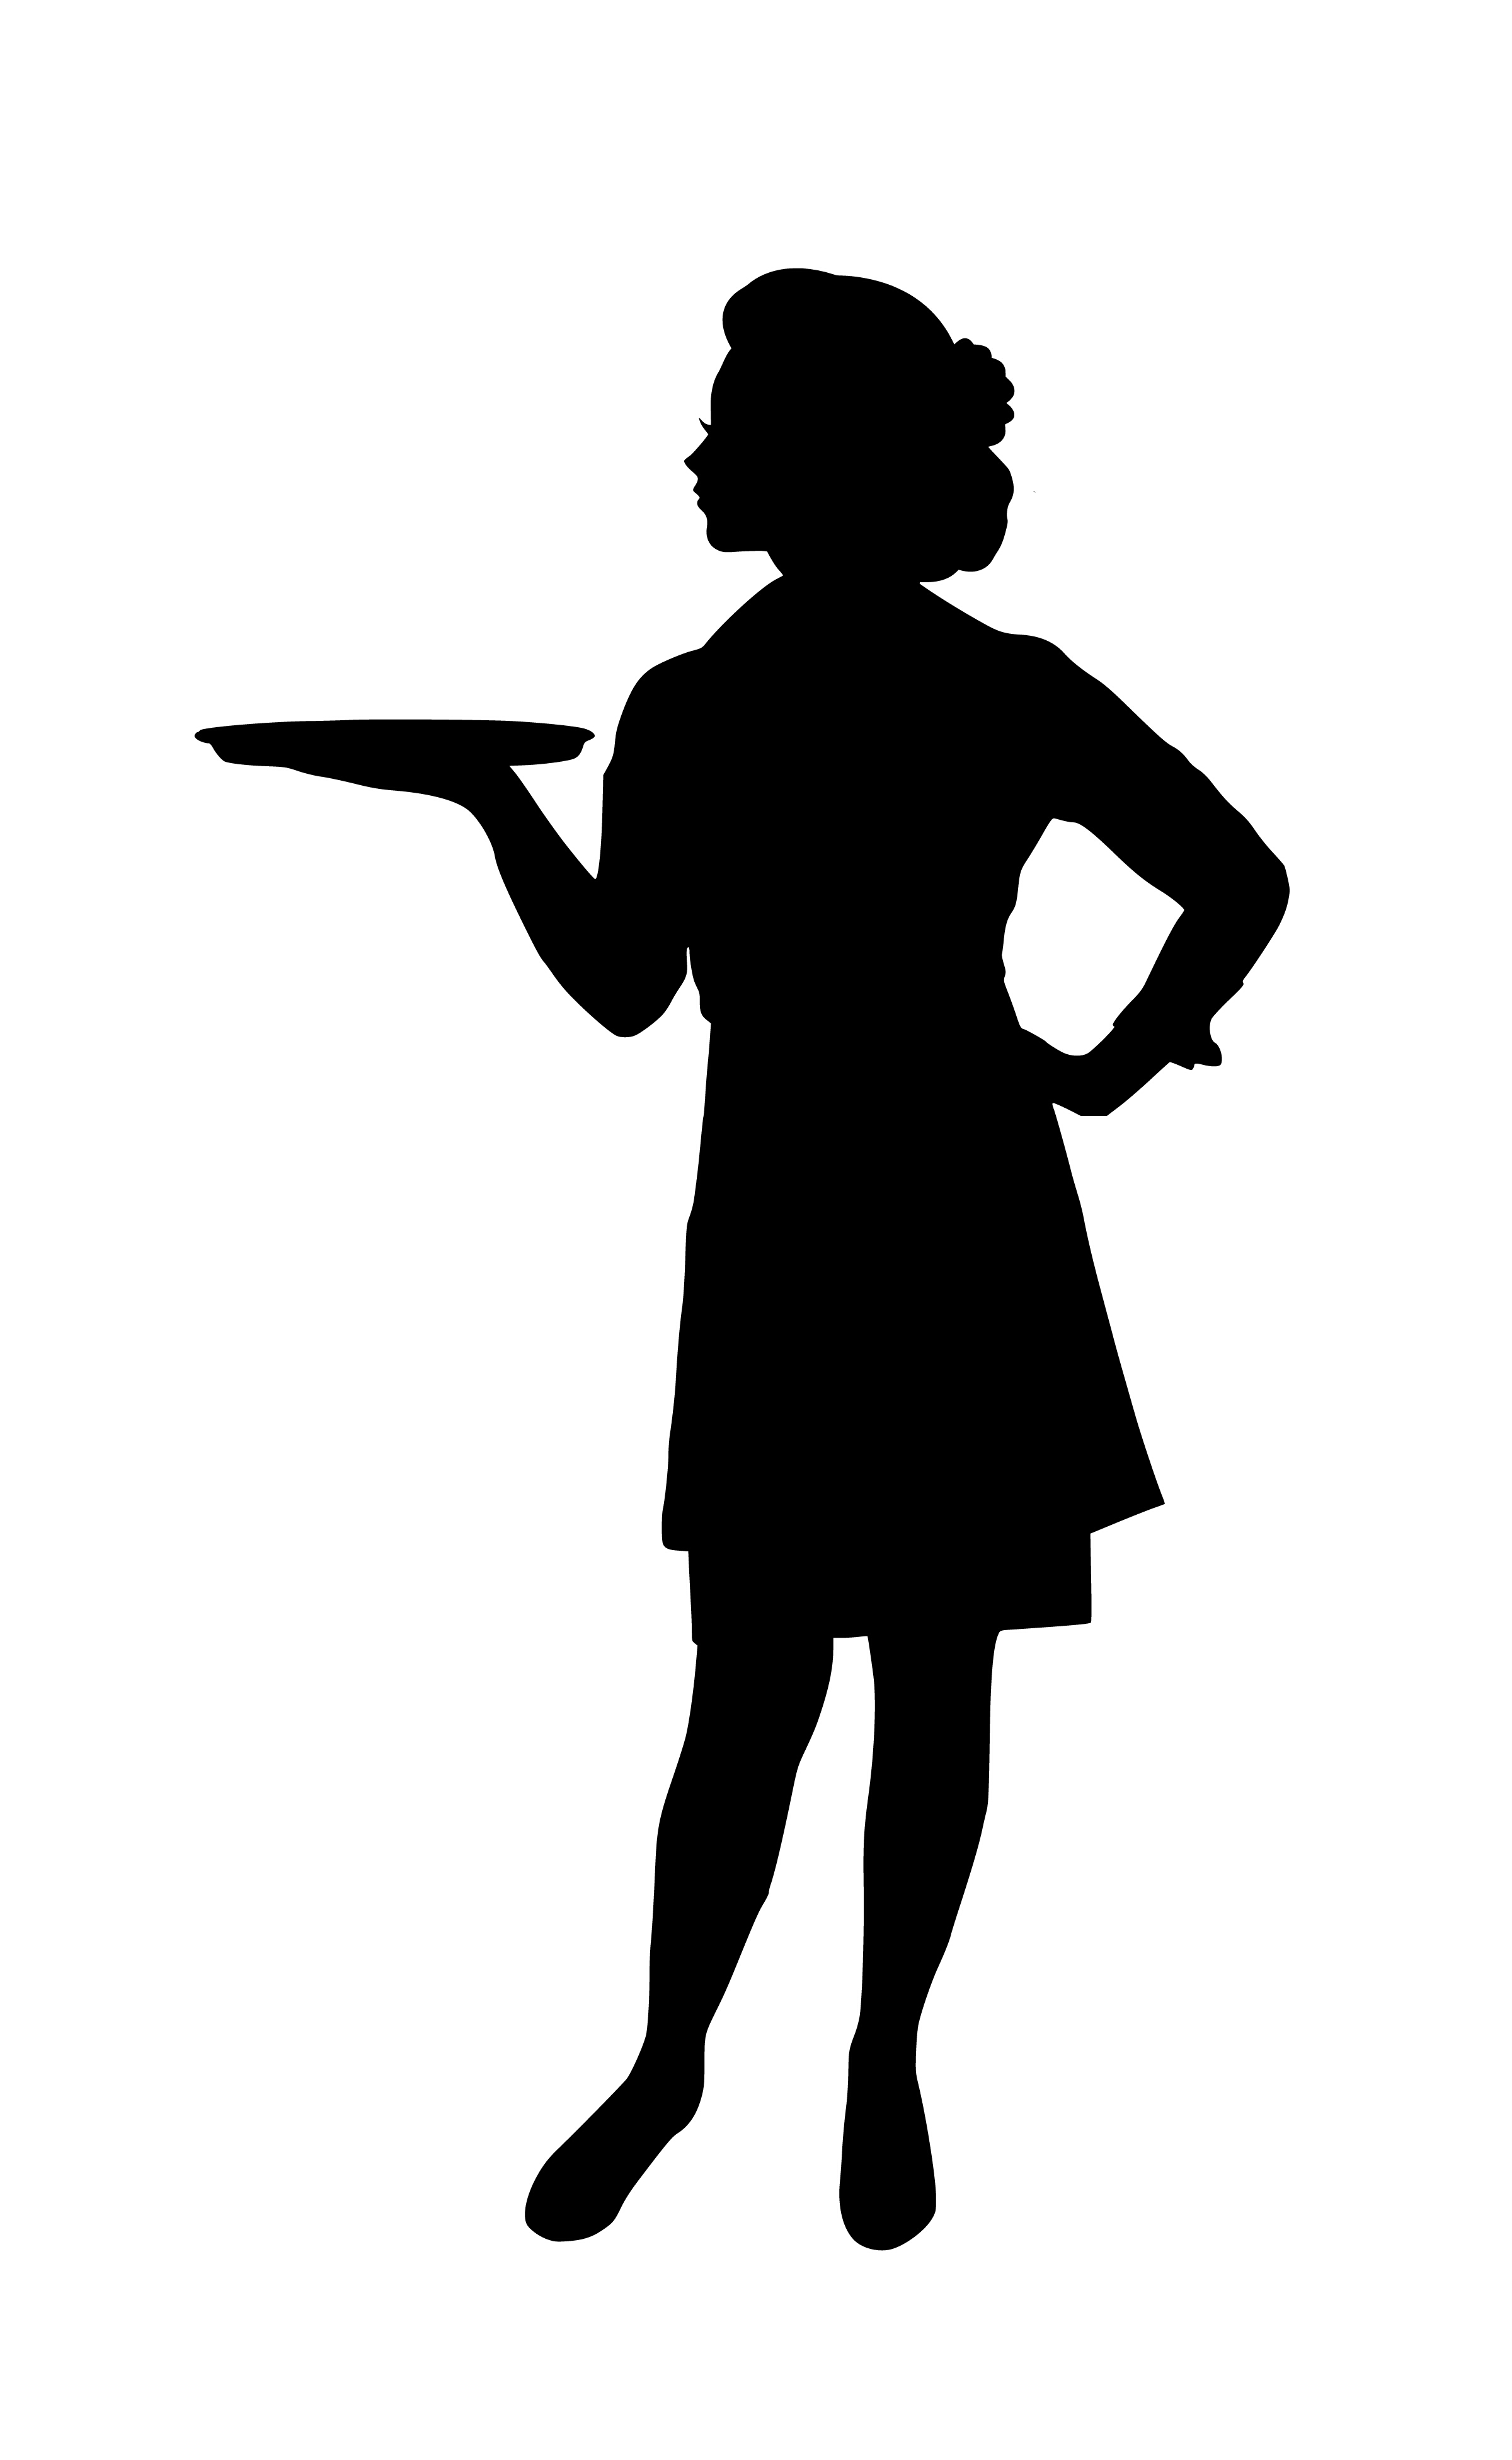
silhouette, waitress, waiter, serving, uniform, service, beautiful, carrying, employee, female, job, occupation, people, restaurant, staff, standing, woman, working, hospitality, black, clothing, black and white, footwear, joint, male, shoulder, human, dress, arm, monochrome photography, line, shoe, monochrome, clip art, graphics, neck, fictional character, art, human behavior, font, illustration